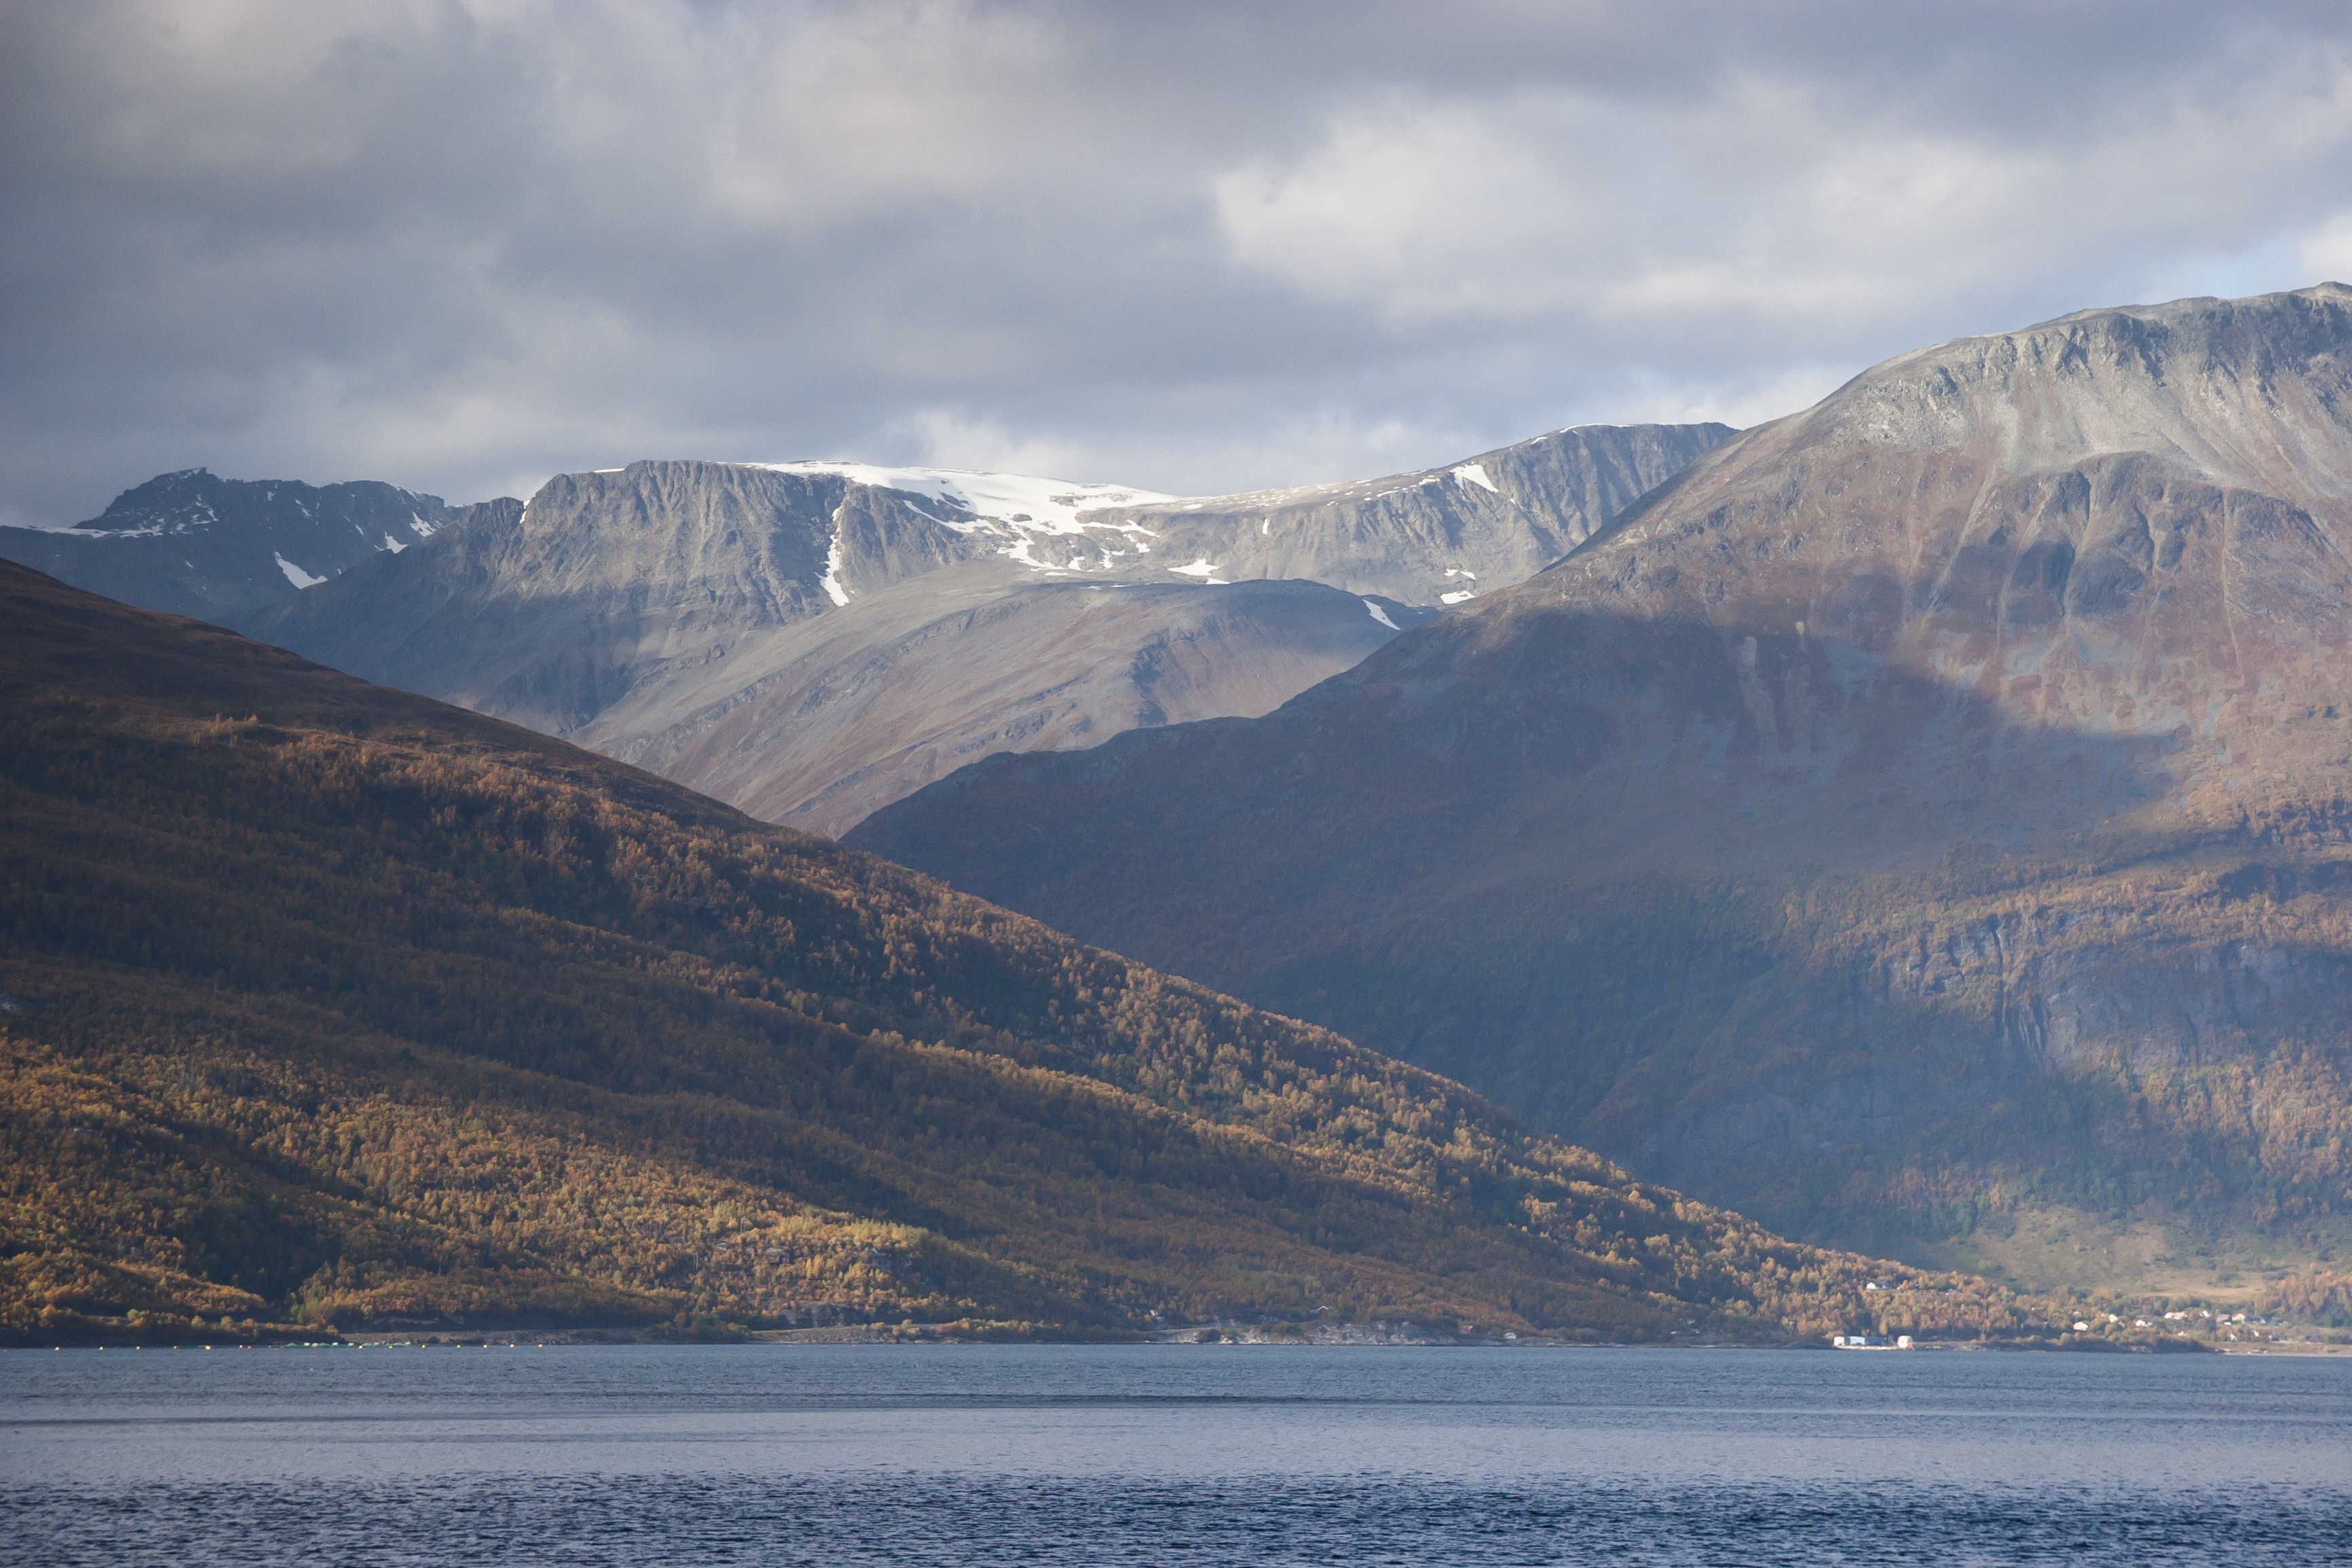
beach, landscape, sea, water, mountain, snow, winter, cloudy, lake, mountain range, ice, glacier, weather, fjord, reservoir, arctic, body of water, clouds, mountains, fell, loch, norway, landform, the fjord, geographical feature, atmospheric phenomenon, mountainous landforms, glacial landform